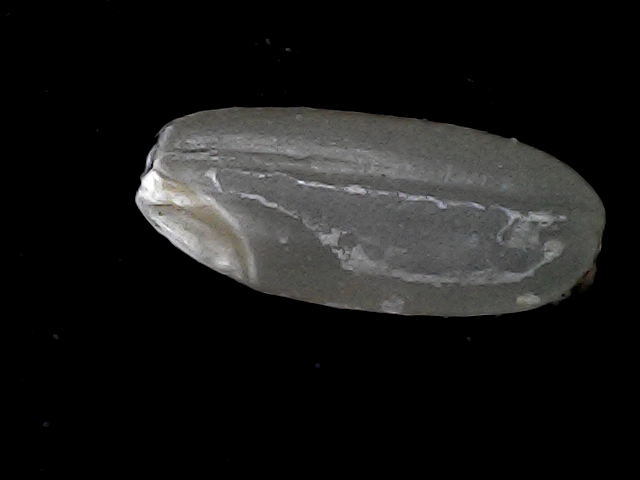
Rice variety: BR22